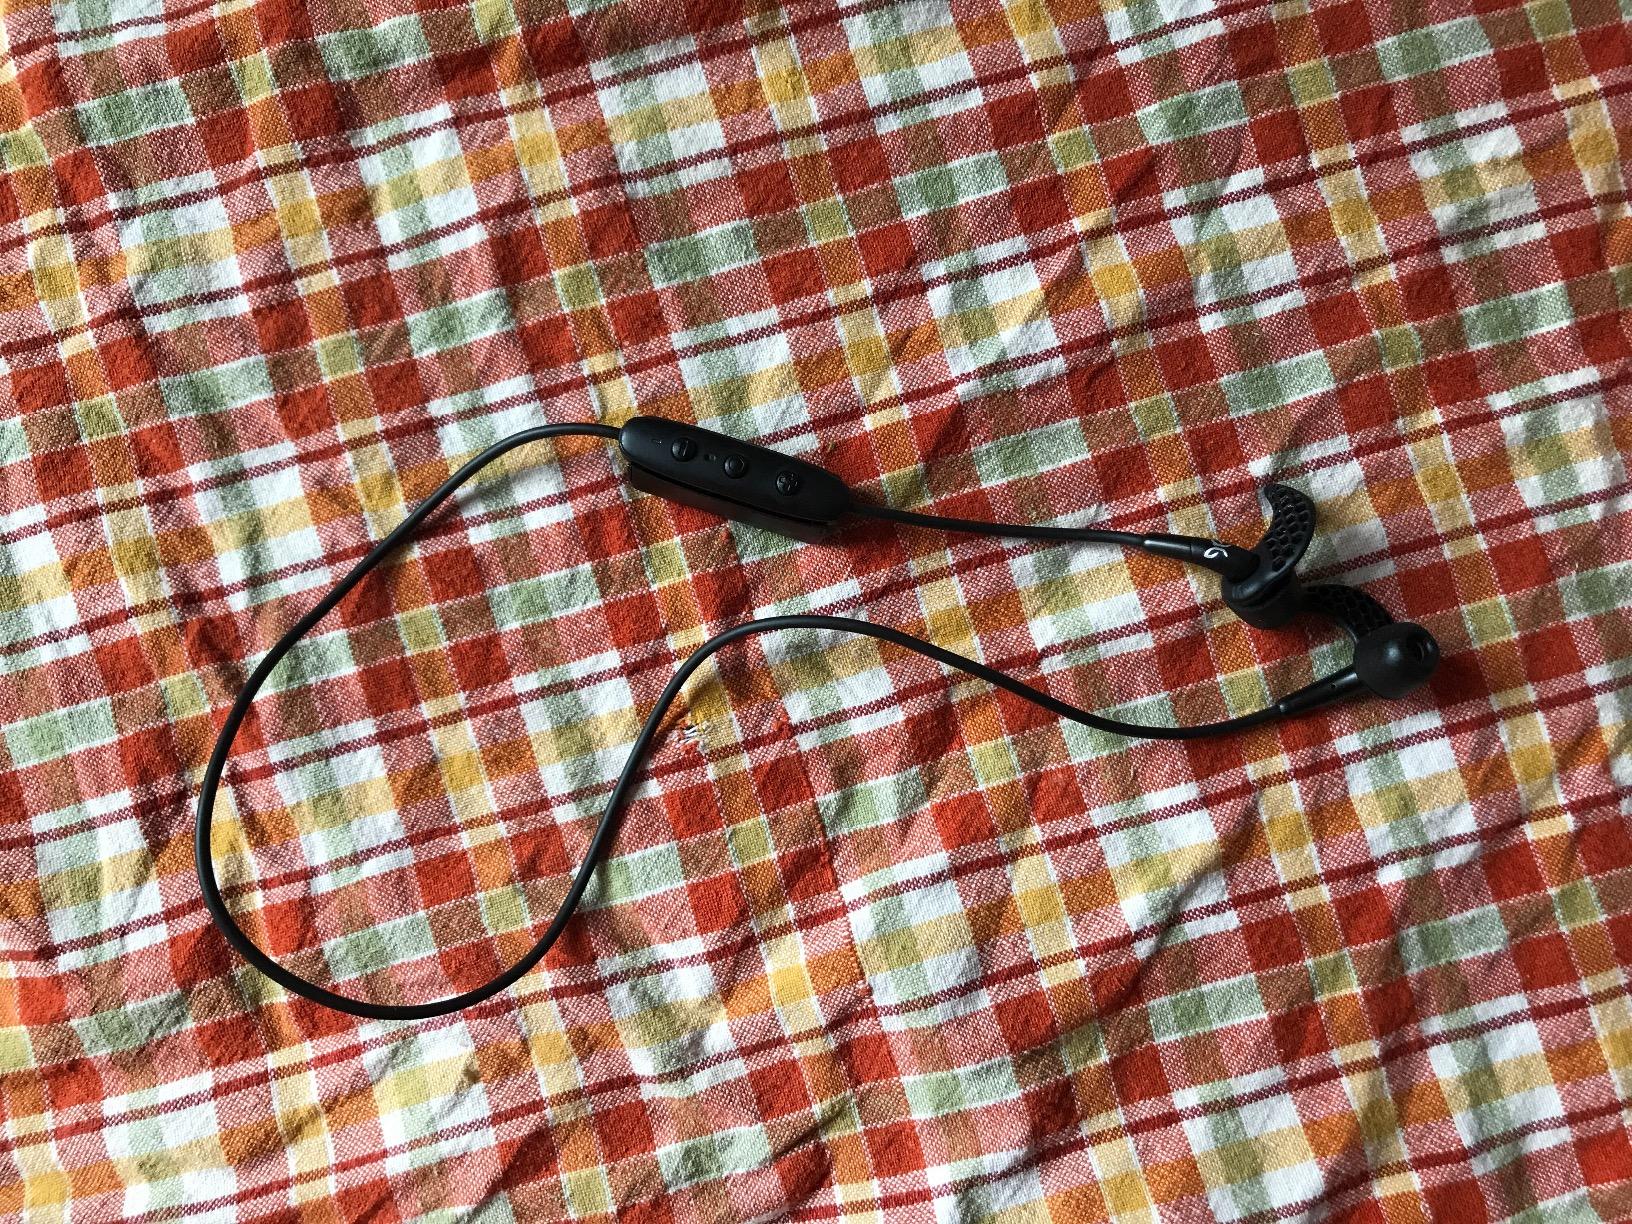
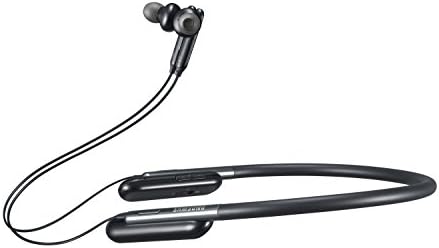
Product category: headphones
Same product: no